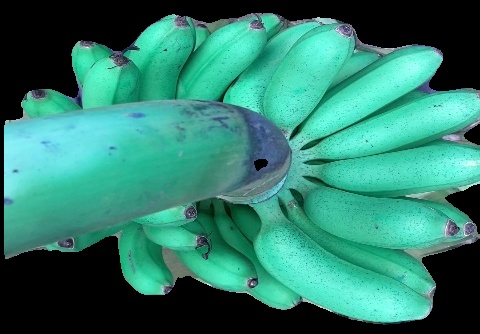
Variety: rasbale
Grade: grade1